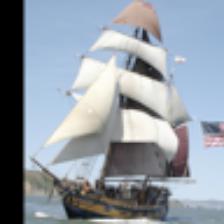
Label: NonHuman